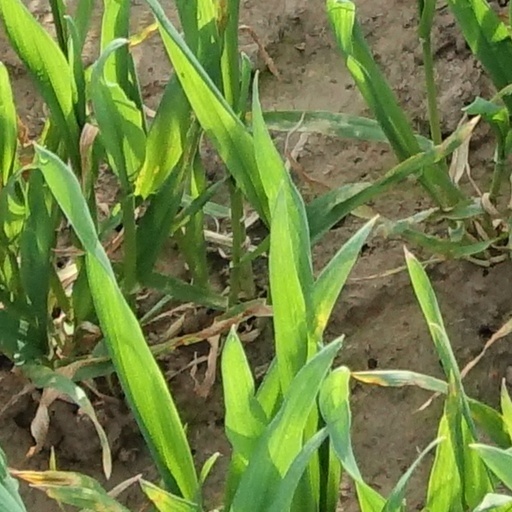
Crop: wheat